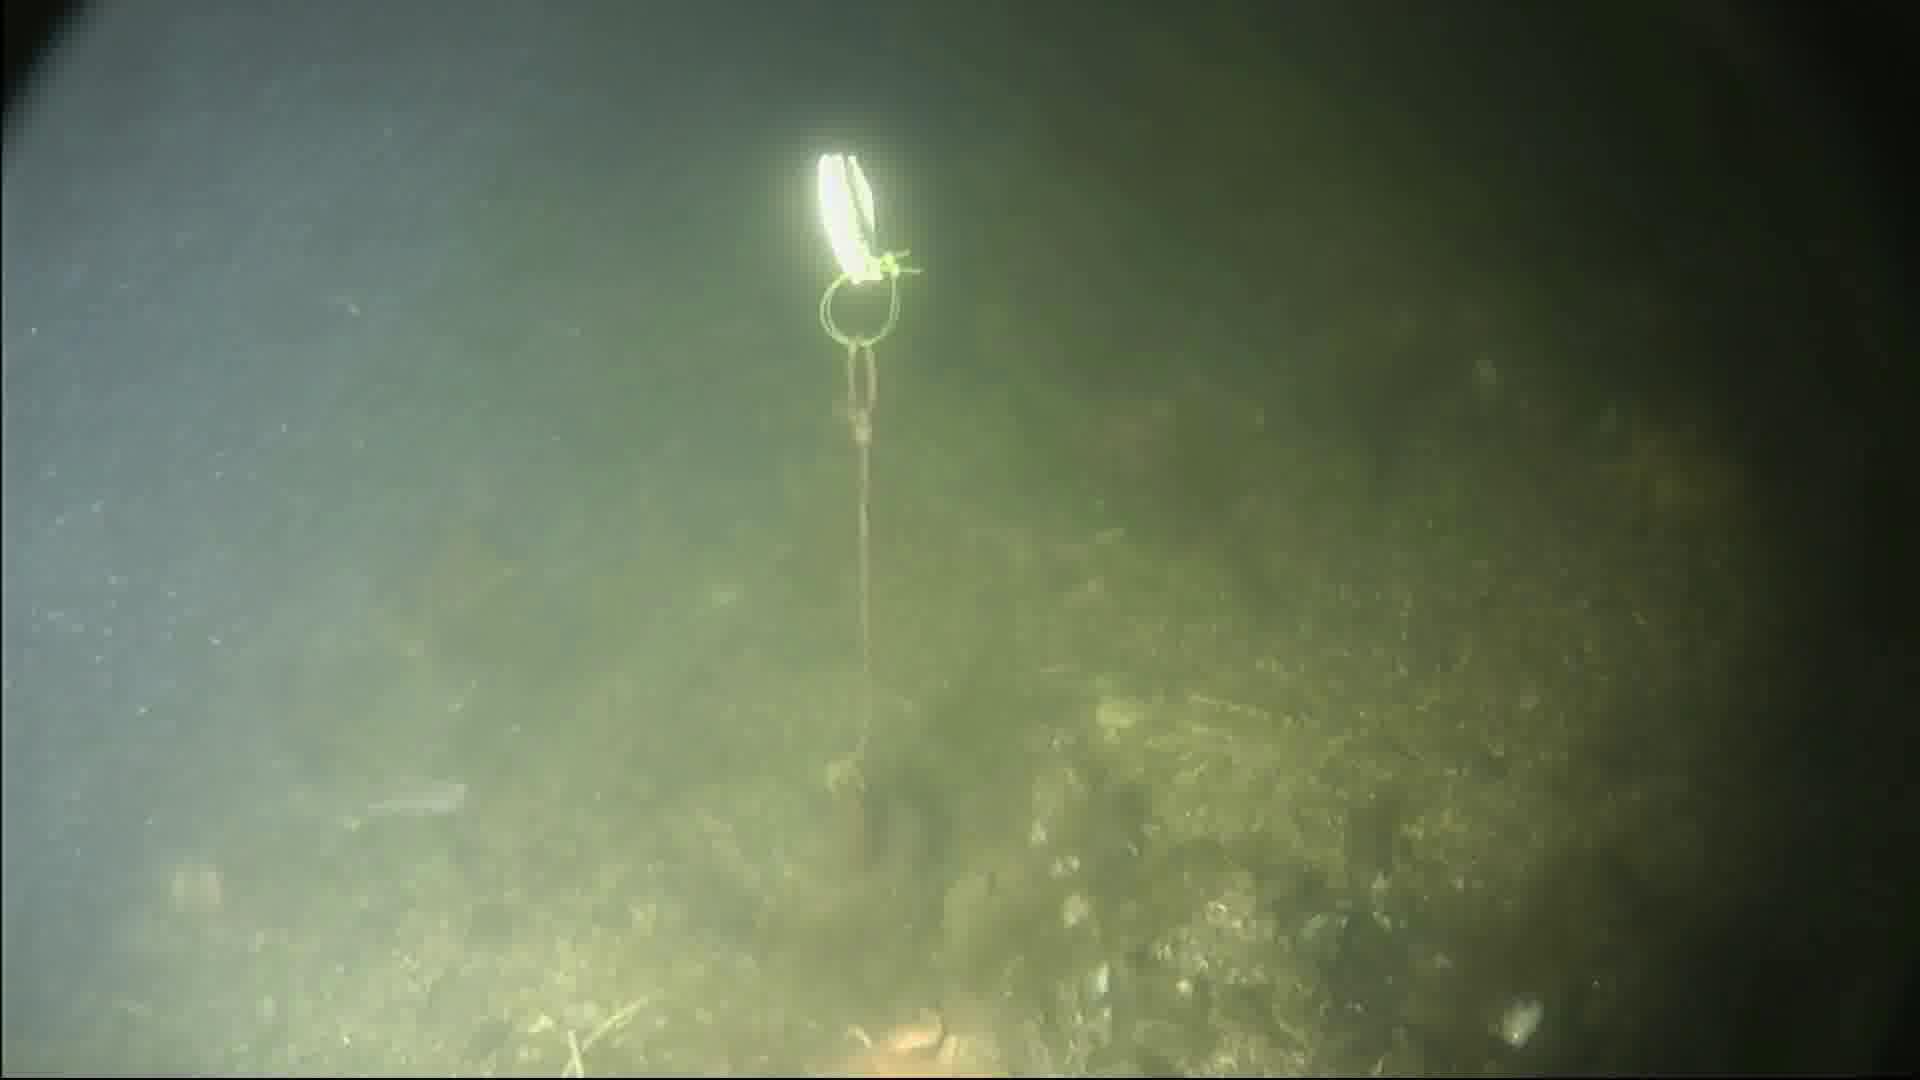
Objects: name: starfish
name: shrimp